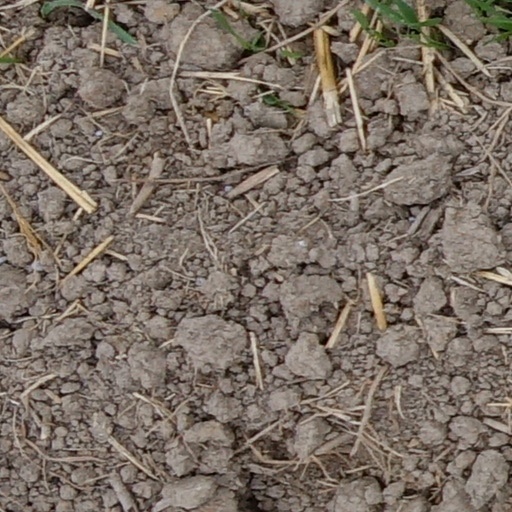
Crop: wheat